Congregation Dorshei Emet

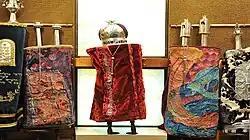
Torah scrolls from Egypt, Morocco and Trinidad

The congregation adopted the name Congregation Dorshei Emet in the late 1970s, though it was still also known as "the Reconstructionist Synagogue of Montreal". Ron Aigen was hired as the congregation's first paid rabbi in 1976. That year the congregation, which had under 180 member families, added an extension to its building.